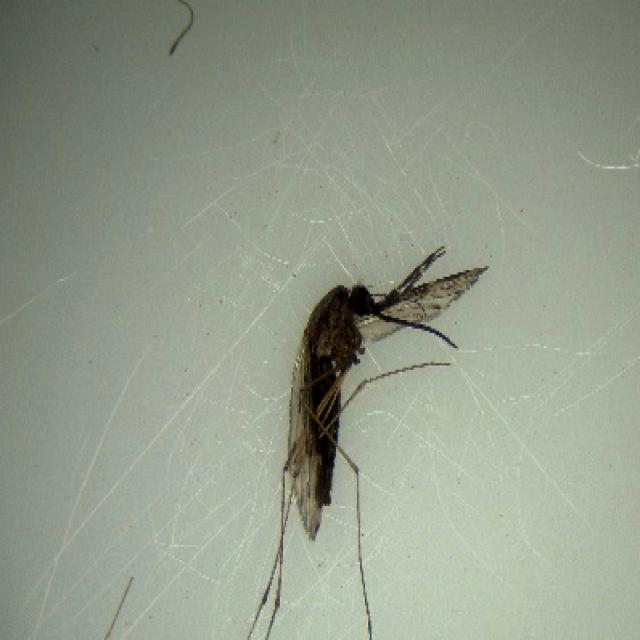
Species: anopheles_sinensis